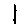
Label: 1